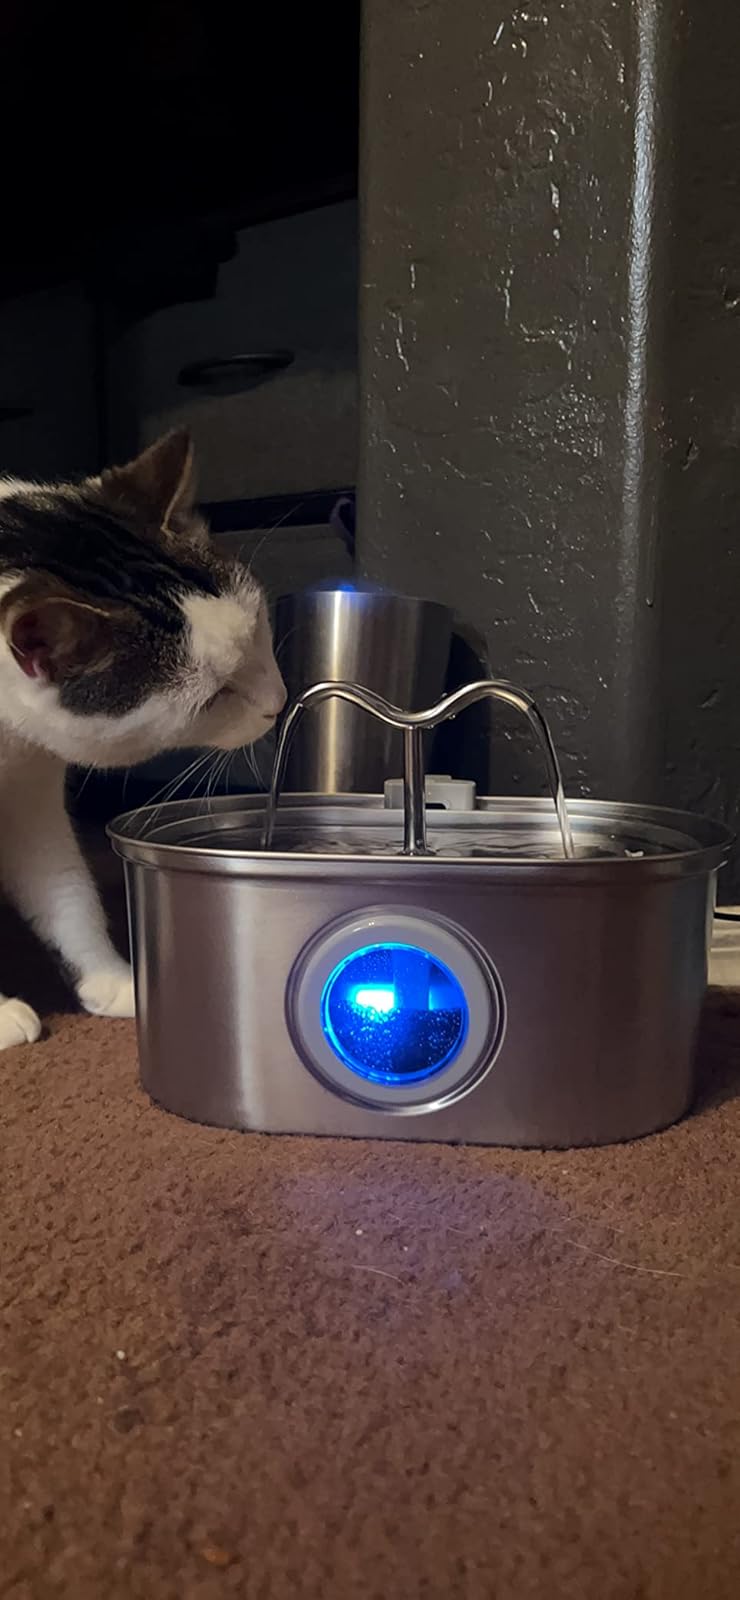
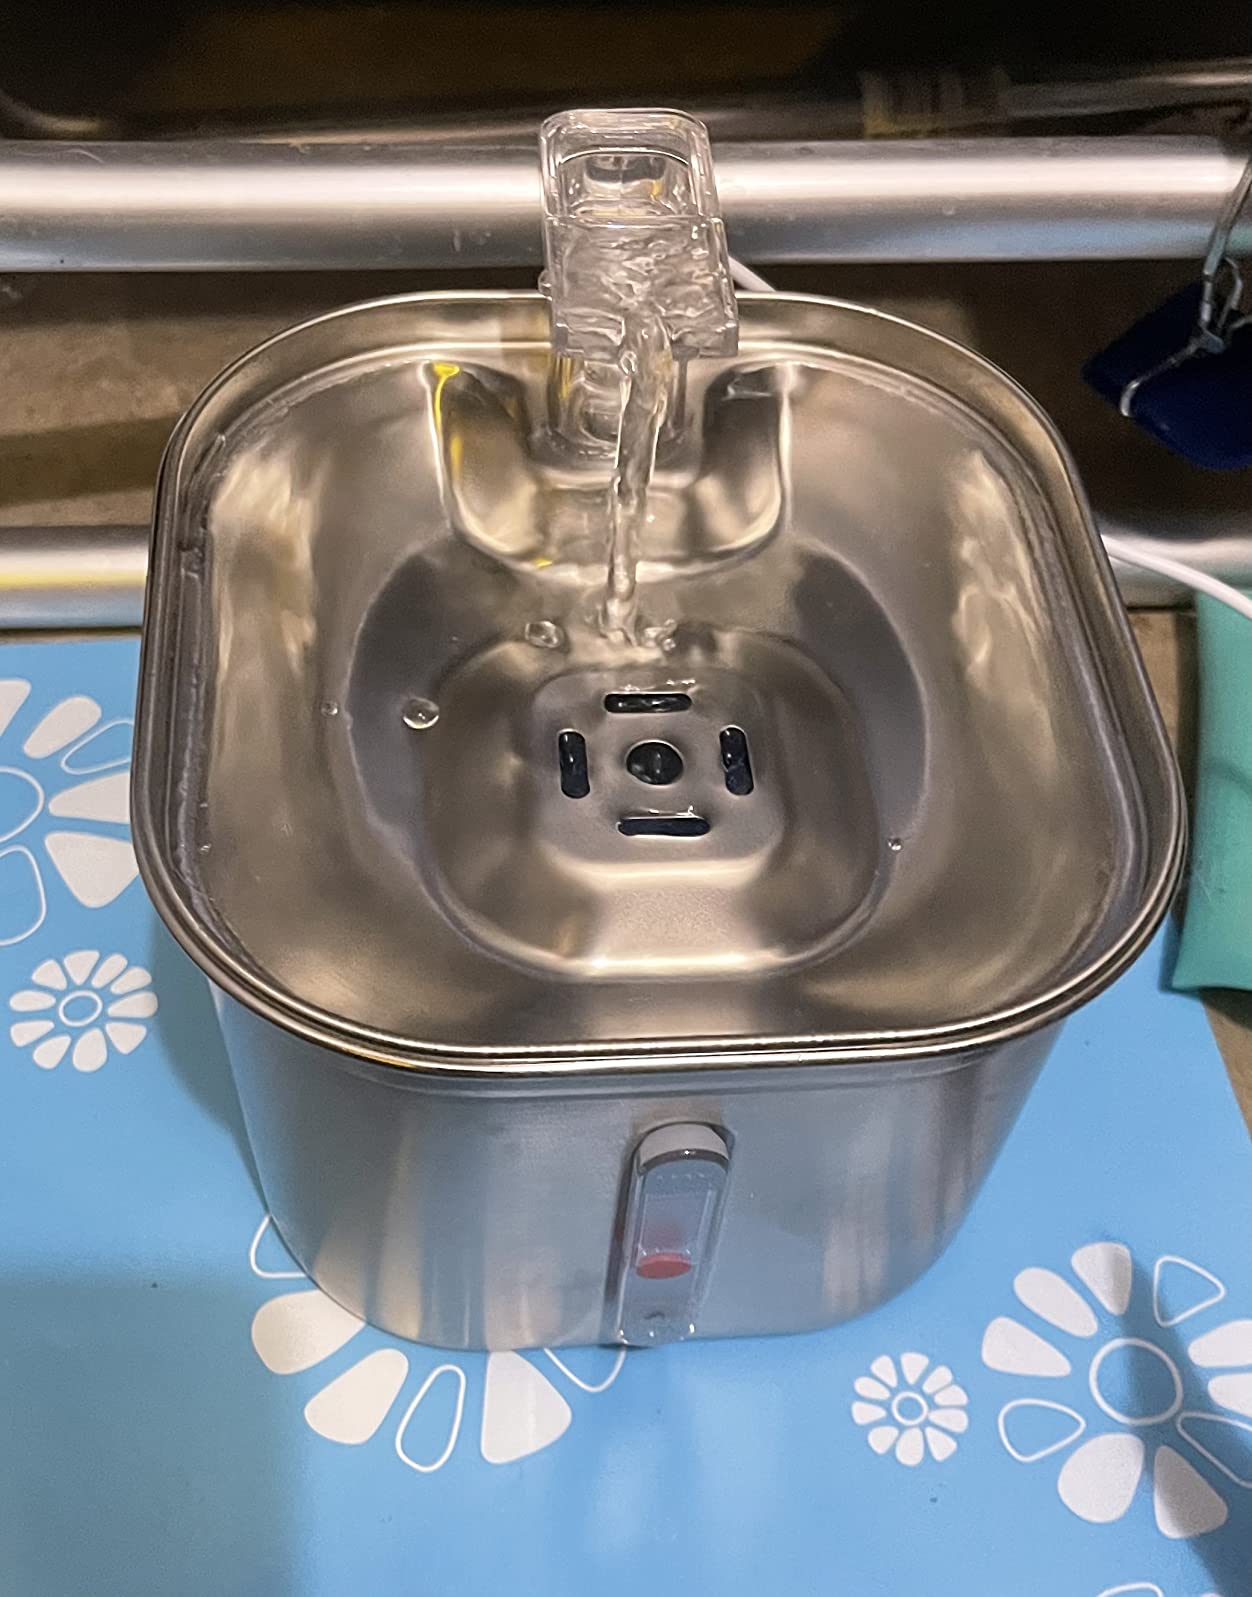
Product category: items_bowl
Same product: no